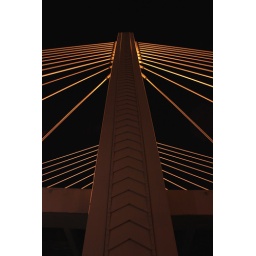
Riiiiiight beneath the 21st street bridge in downtown Tacoma.